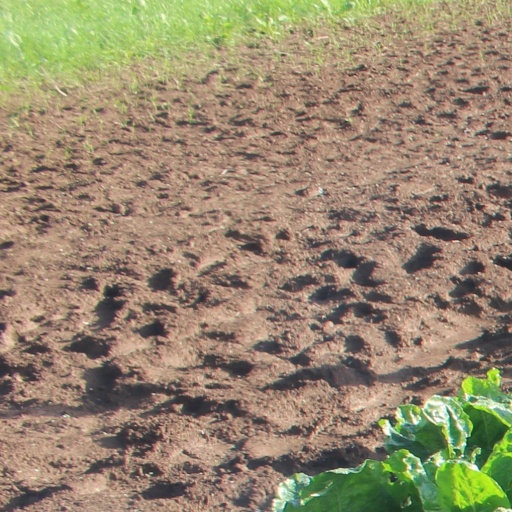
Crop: sugar beet